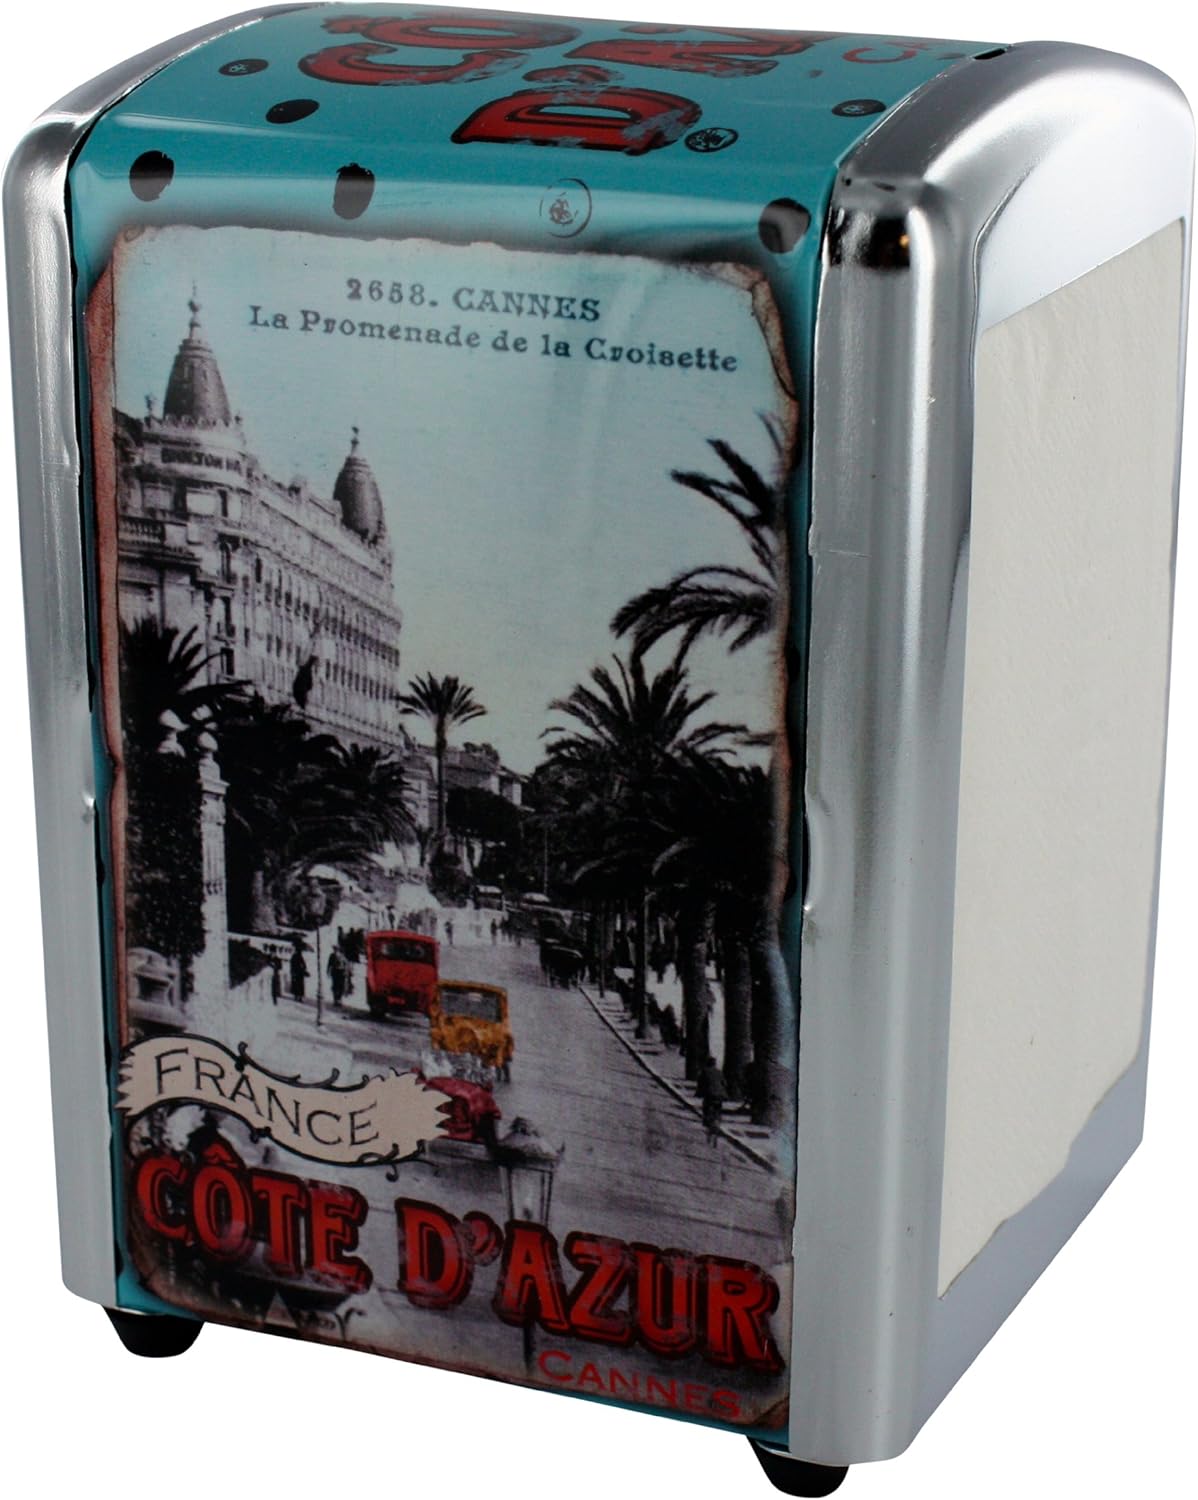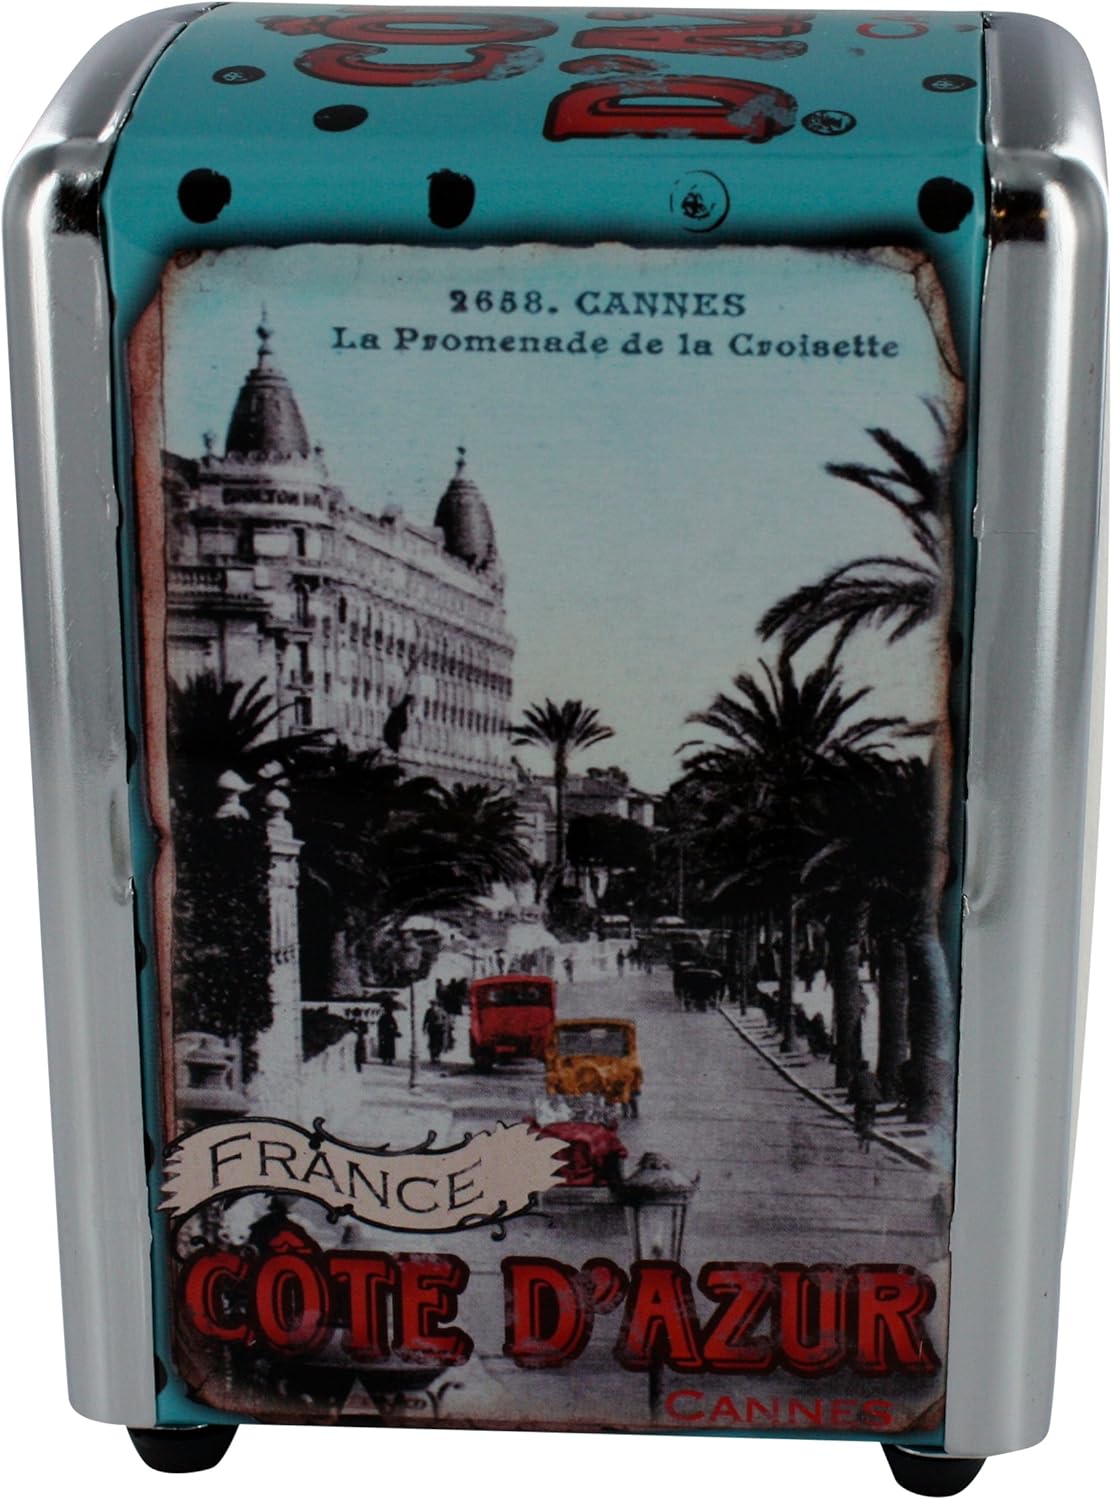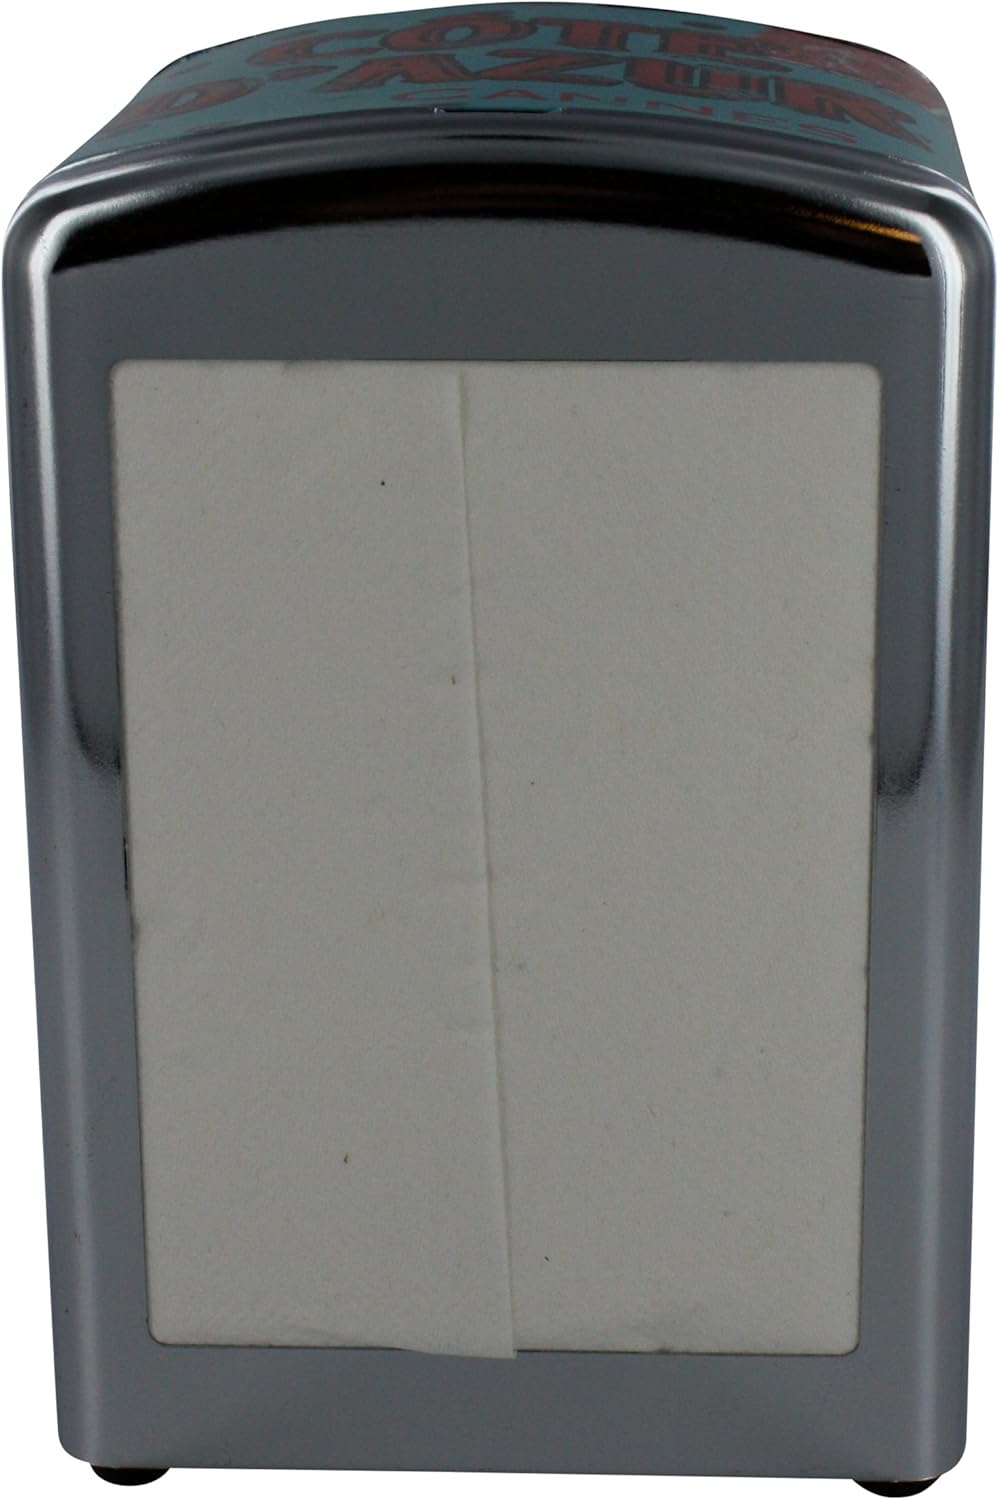
French Napkins Dispenser "Cote D'azur - Cannes" - Diner Style- H 6" X L 4" X W 4" - Plus a Refill Bag
Category: Amazon Home
This French napkin dispenser comes with 100 napkins and a refill 100 napkins. It has a vintage design of the beautiful french riviera.
Features: French vintage design | solid metal | 100 napkins | extra bag of 100 napkins | Diner style